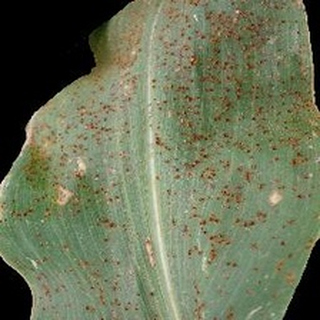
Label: corn_common_rust